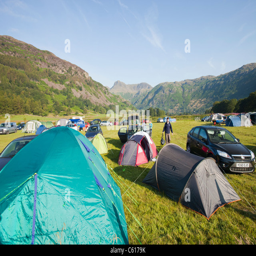
campers on a camp site at farm looking